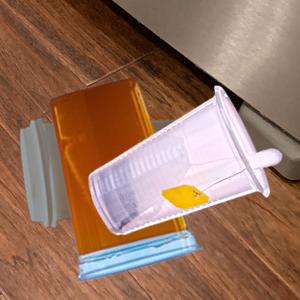
Label: cups